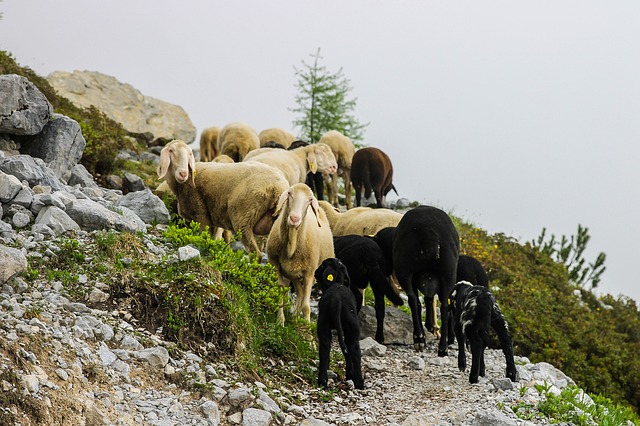
Label: sheep